Baby oil

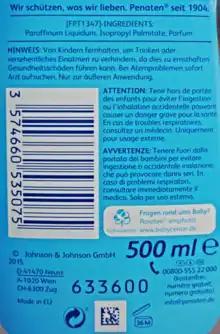
Ingredients of a baby oil product based on mineral oil: liquid paraffins, isopropyl palmitate, and fragrance ("parfum").

Some baby oils are based on mineral oil; others are based on vegetable oils.